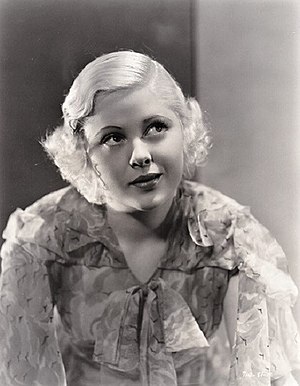
Mary Carlisle
Mary Carlisle var en amerikansk sanger og skuespillerinde, især kendt fra 1930'erne.